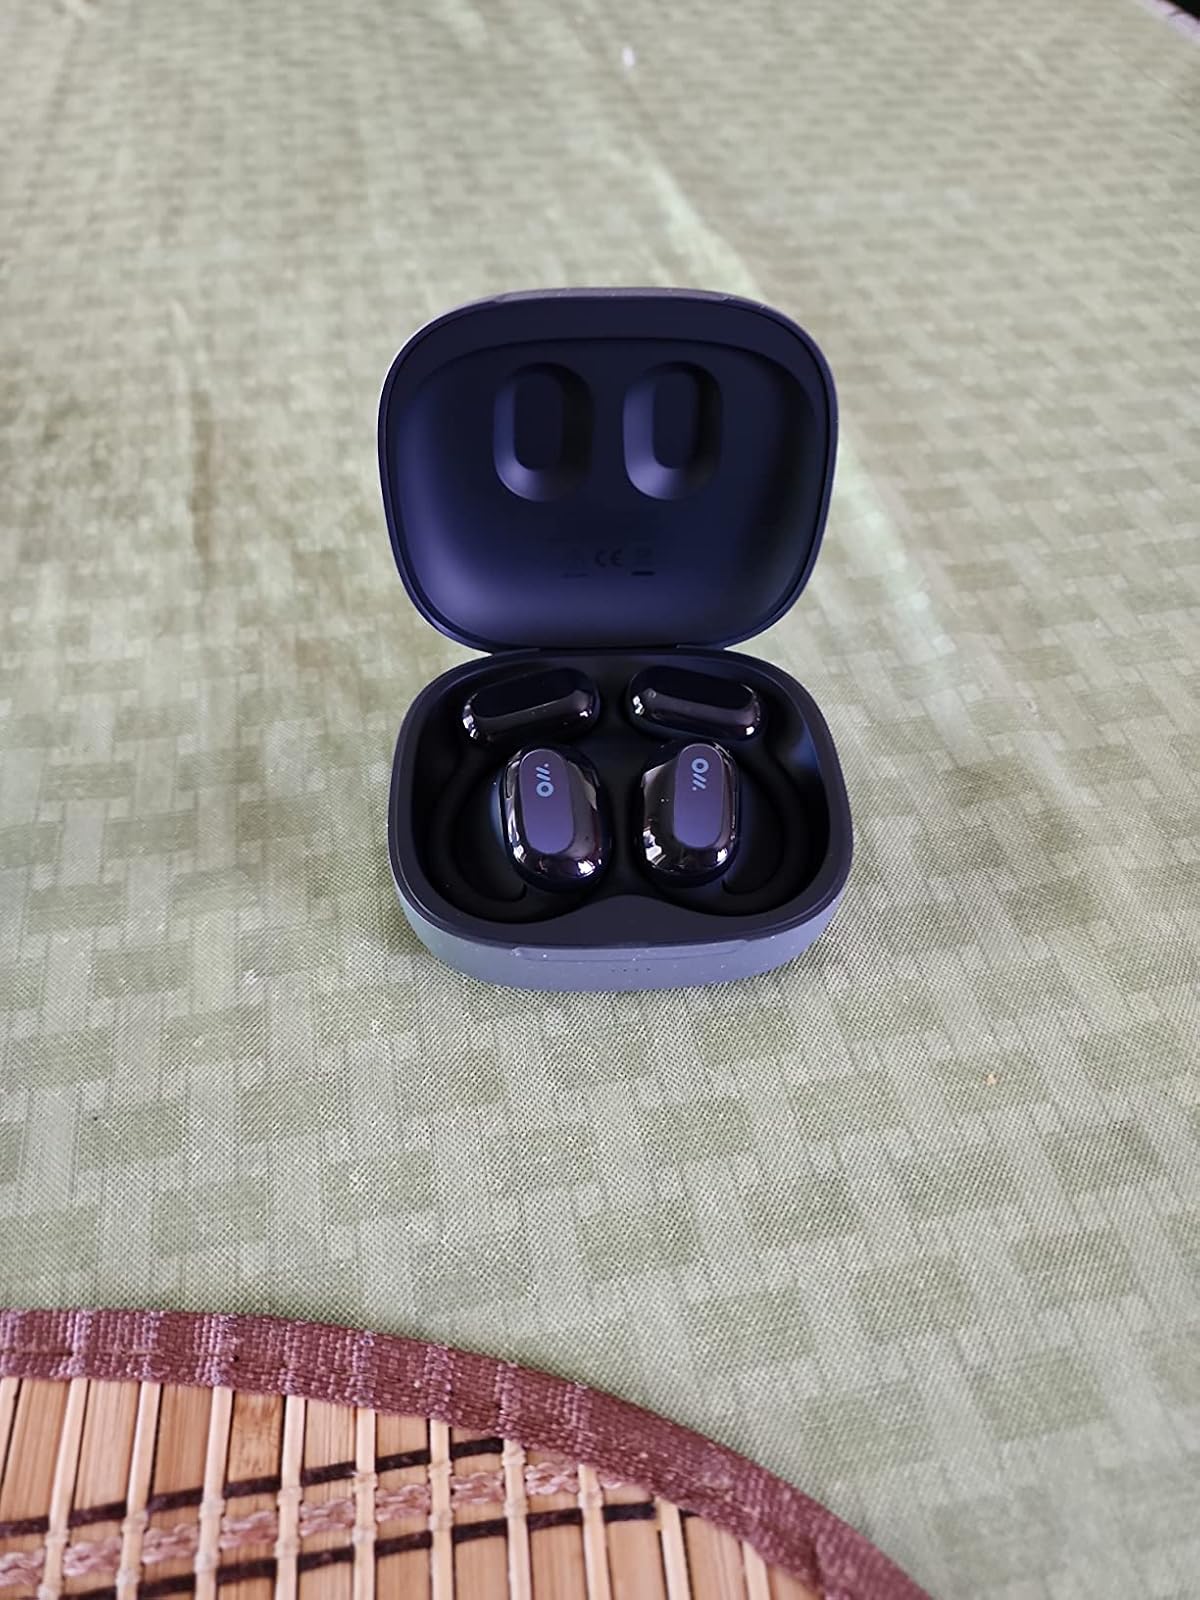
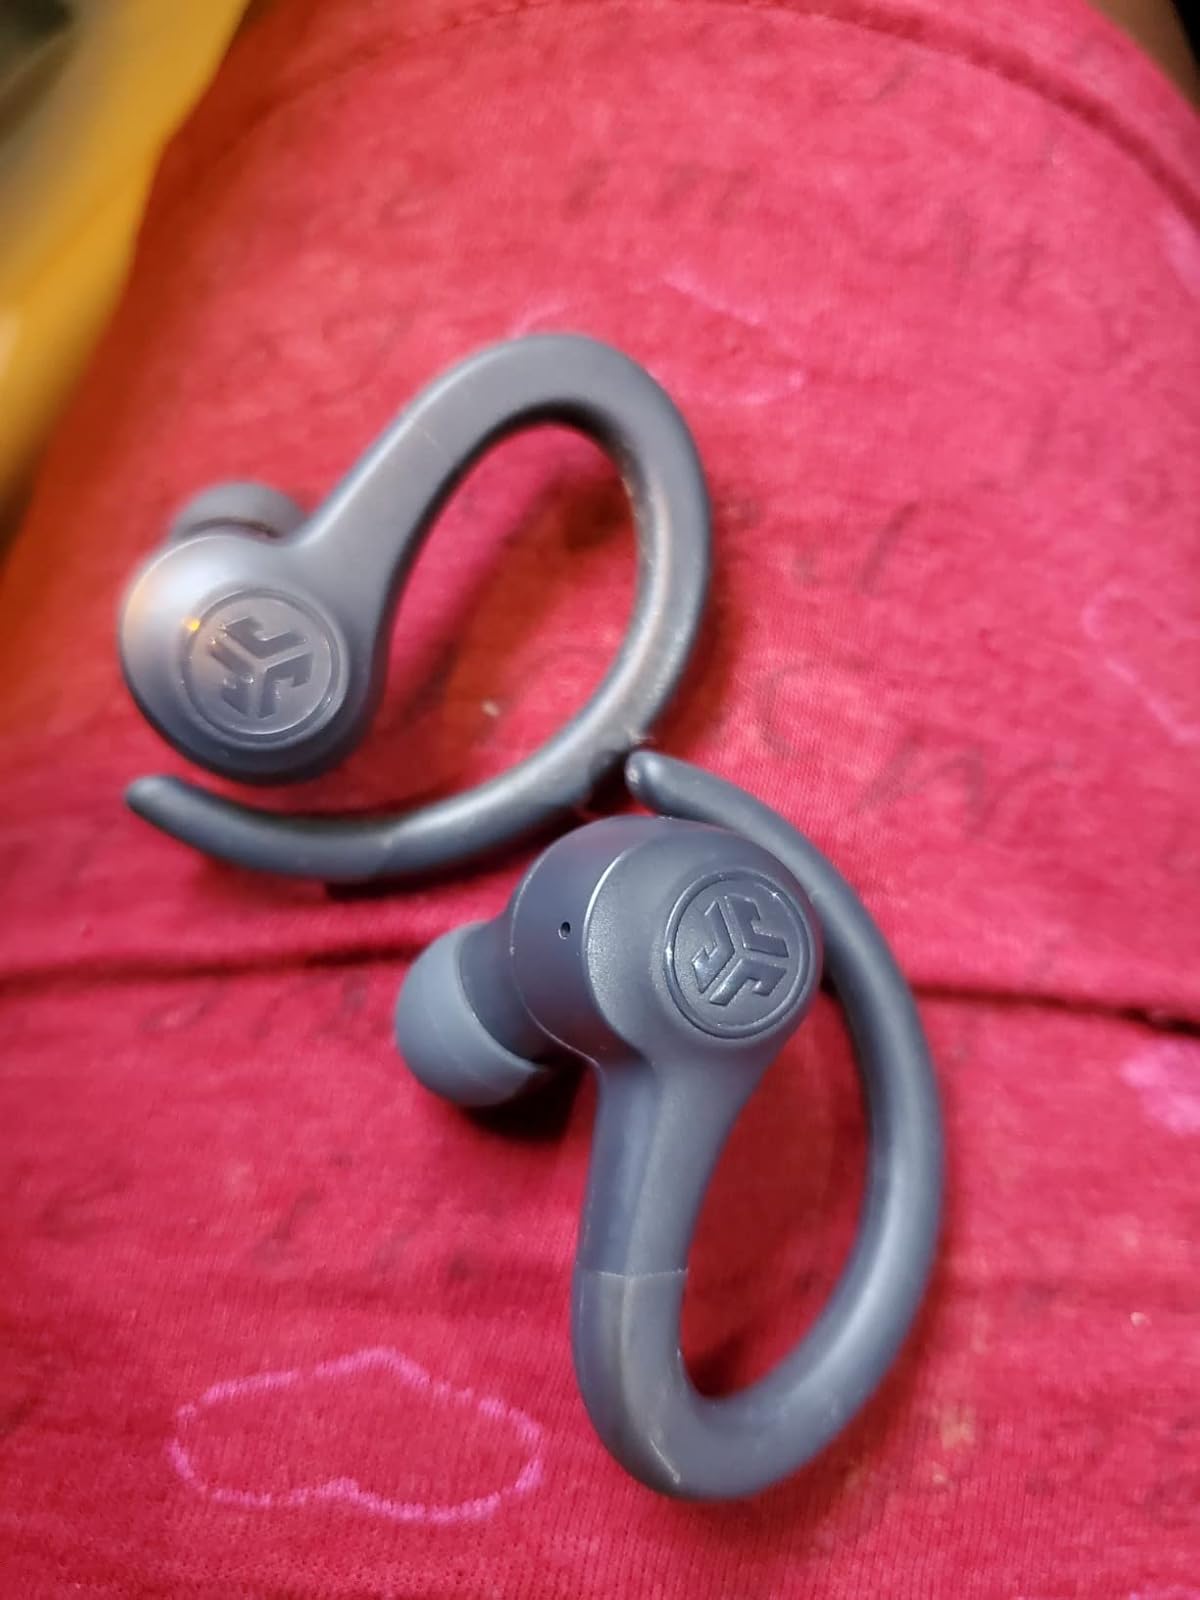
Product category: earbuds
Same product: no